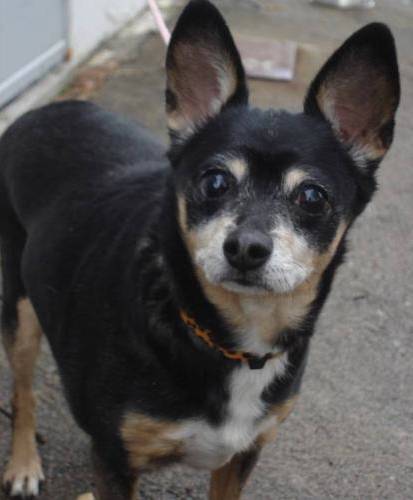
Label: dog